Will Levis

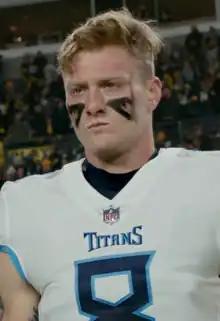
Levis with the Tennessee Titans in 2023

William Donovan Levis (born June 27, 1999) is an American professional football quarterback for the Tennessee Titans of the National Football League (NFL). He played college football for the Penn State Nittany Lions and Kentucky Wildcats before being selected by the Titans in the second round of the 2023 NFL draft.